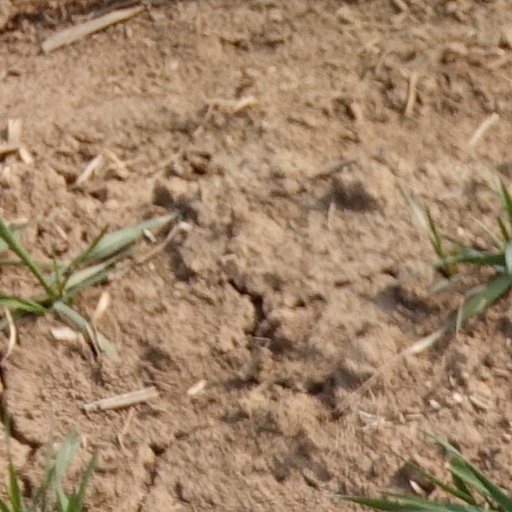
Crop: wheat